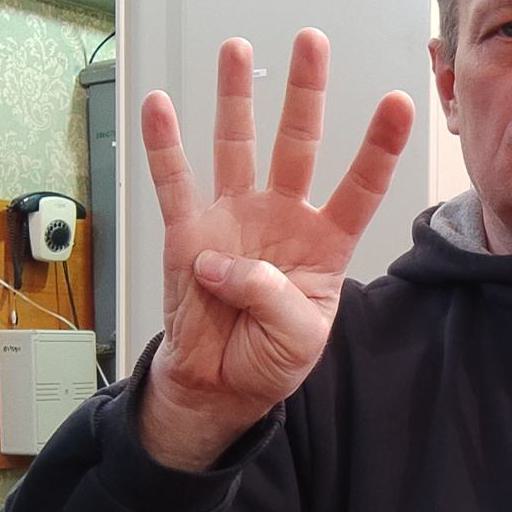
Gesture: four